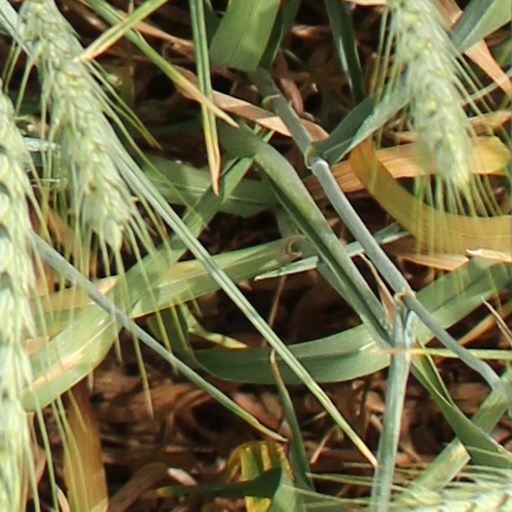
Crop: wheat